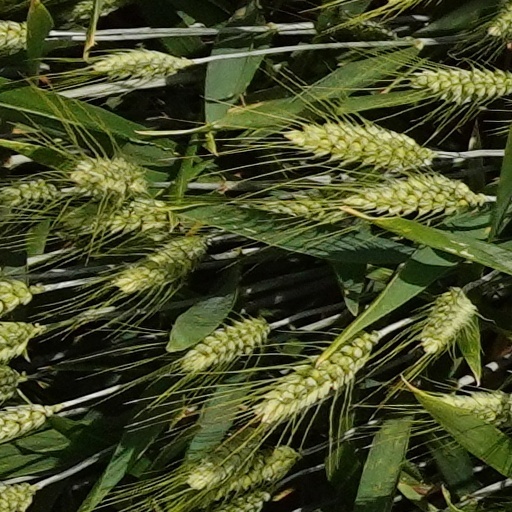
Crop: wheat